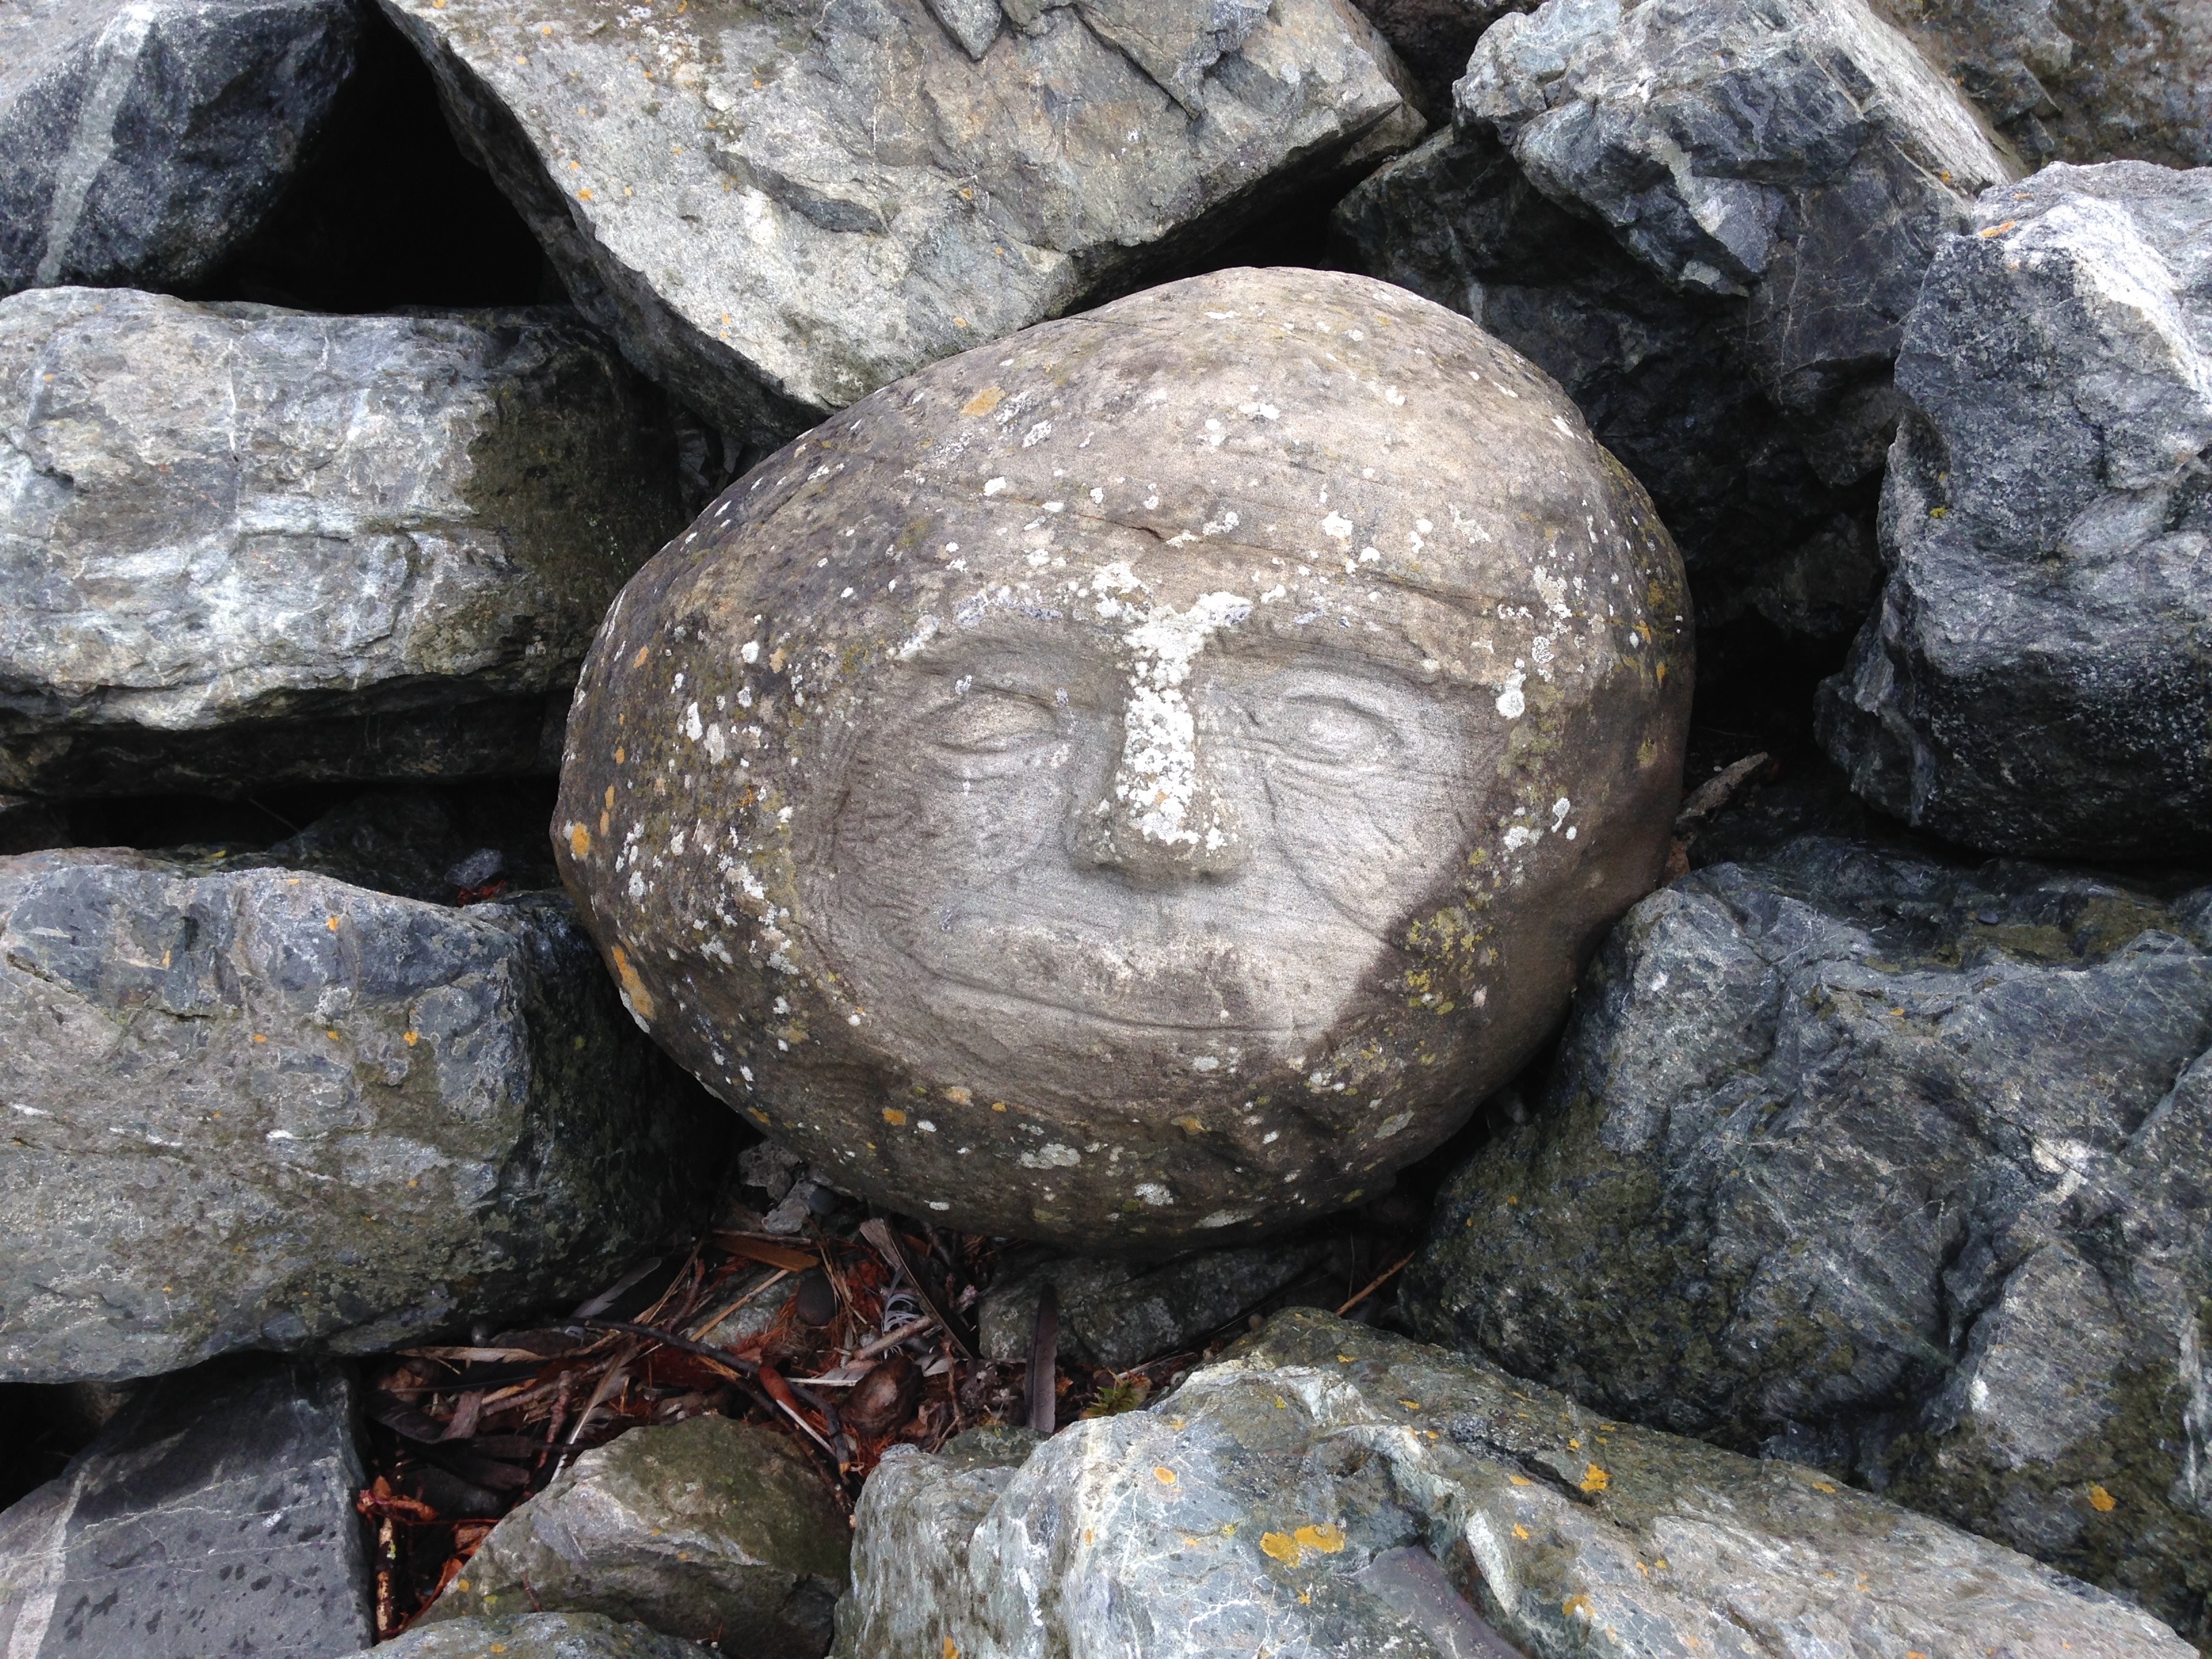
landscape, outdoor, rock, wood, stone, pebble, stone wall, material, sculpture, north, geology, canada, boulder, bedrock, british columbia, igneous rock